A Piece of Your Mind

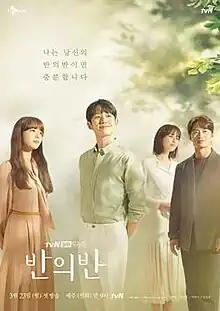
Promotional poster

A Piece of Your Mind is a 2020 South Korean television series starring Jung Hae-in, Chae Soo-bin, Lee Ha-na, and Kim Sung-kyu. It aired on tvN from March 23 to April 28, 2020.